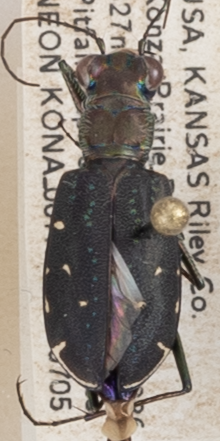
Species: Cicindela punctulata
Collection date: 2018-07-05
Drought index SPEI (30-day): -2.09
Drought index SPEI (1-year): -2.01
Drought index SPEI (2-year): -0.946